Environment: real
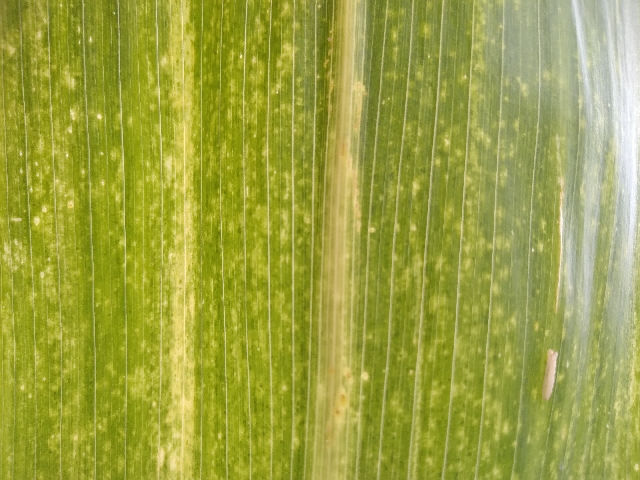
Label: lethal_necrosis